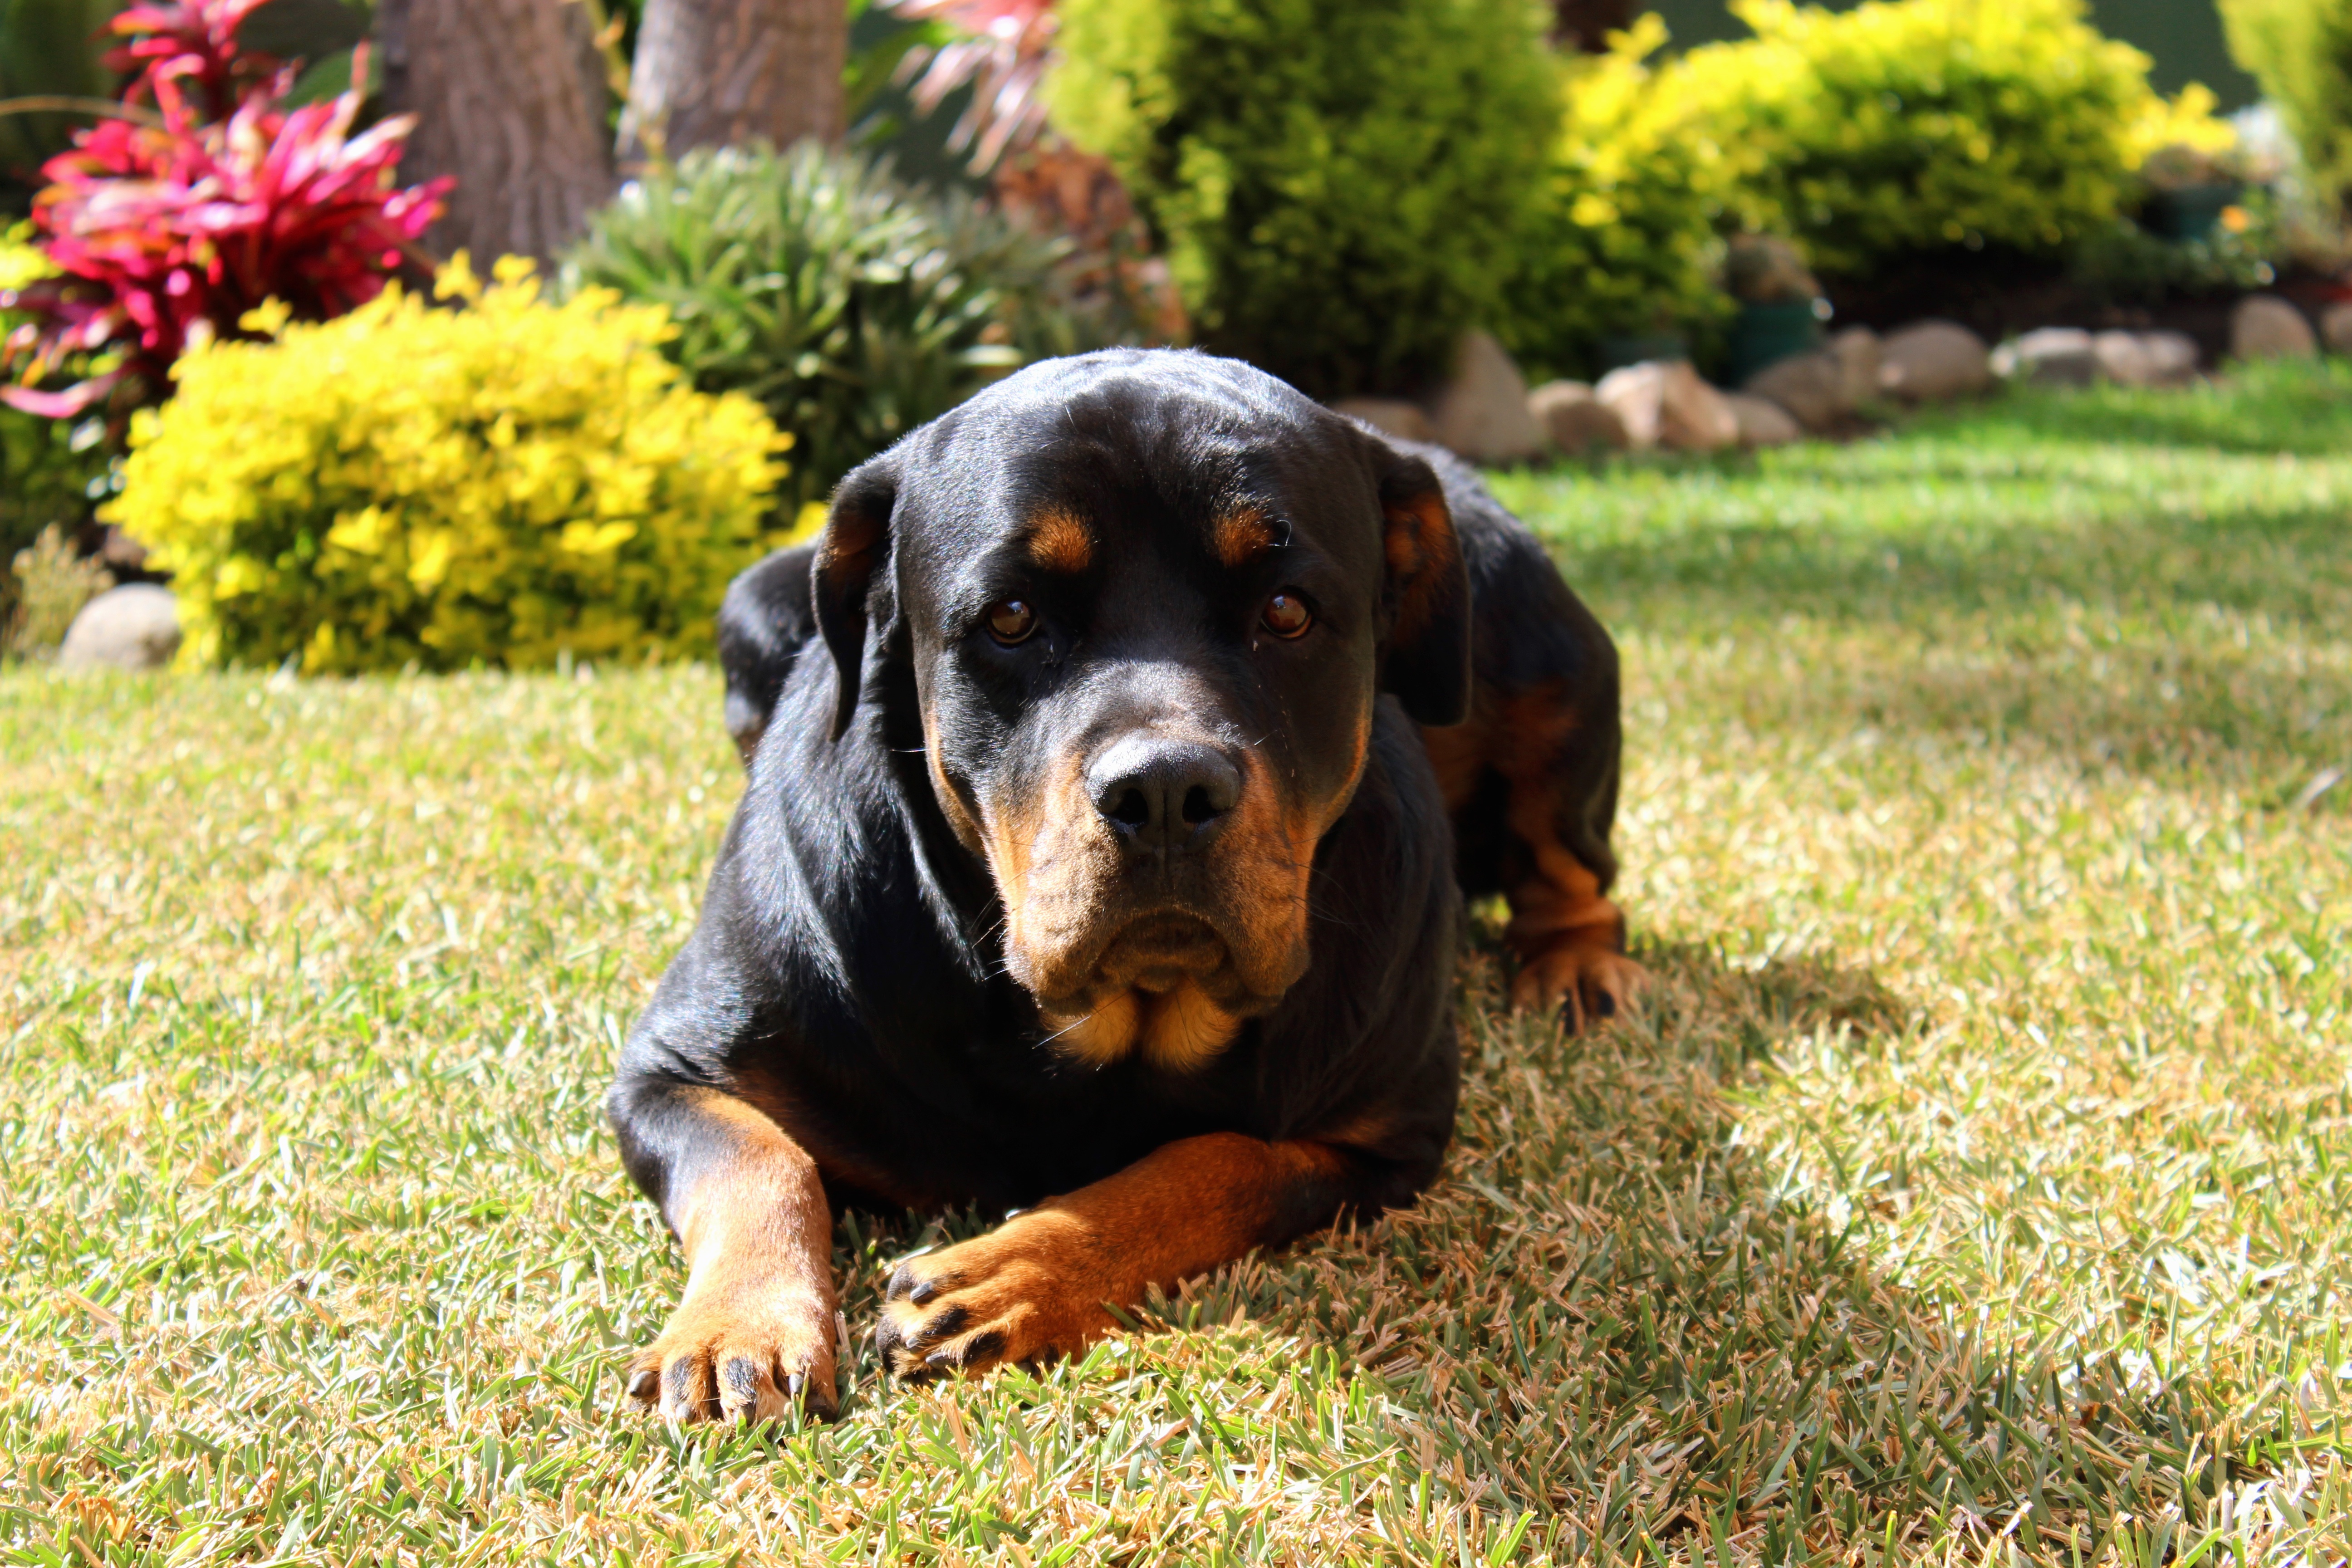
dog, mammal, vertebrate, dog breed, entlebucher mountain dog, dog like mammal, carnivoran, austrian black and tan hound, polish hunting dog, transylvanian hound, greater swiss mountain dog, appenzeller sennenhund